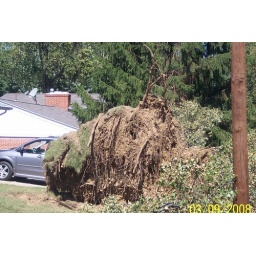
This is a house on the next street over from us. This is the storm Jeff was talking about.